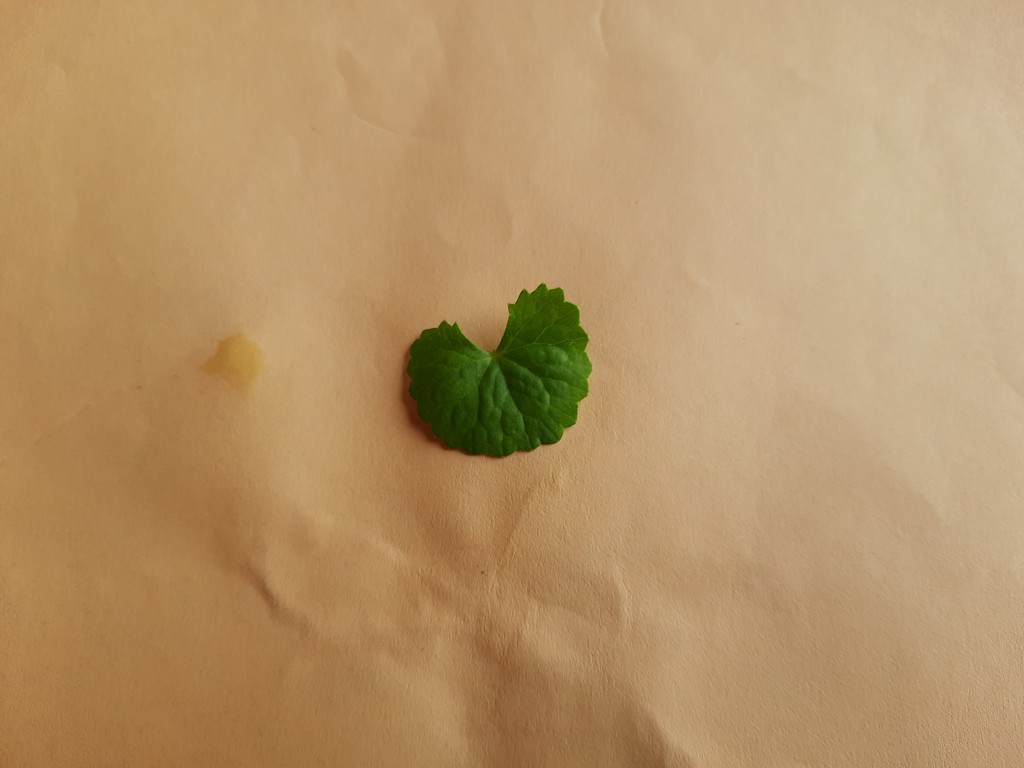
Label: Healthy